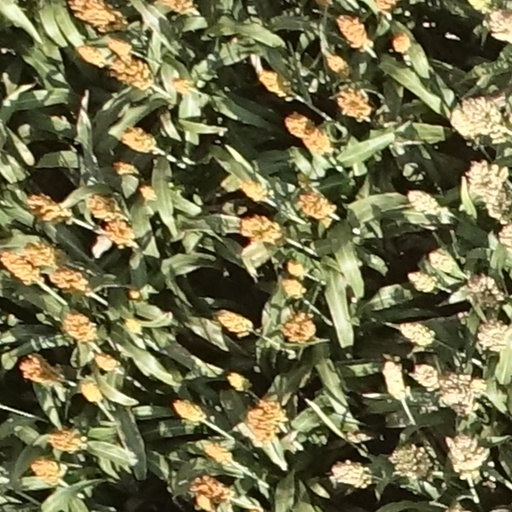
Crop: sorghum